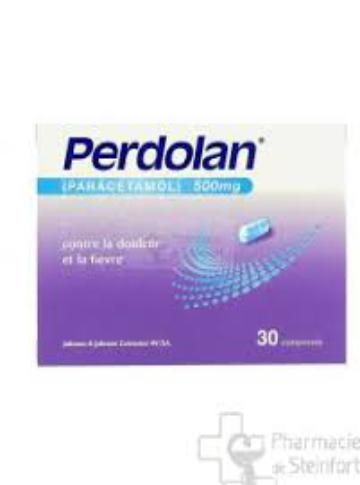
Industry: Medical